Tropical cyclones in 2023

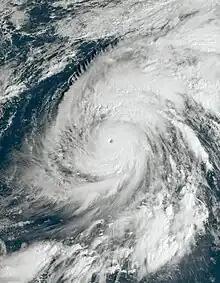
Typhoon Bolaven

July was average, featuring eight systems forming with six of them being named. The month started off with a disturbance, which formed off the coast of Southern Mexico on July 11. The disturbance became well organized several days later and it was later designated as "Tropical Depression Three-E". The next day, it strengthened and was named "Calvin". It then began to rapidly intensify and became the first major hurricane of the 2023 Pacific hurricane season at 15:00 UTC on July 14. In the Western Pacific, after several weeks of inactivity, on July 12, a tropical depression formed off the coast of Aurora, Philippines. It made landfall in Dinapigue, Isabela on the next day. Prior to exiting the PAR, the system gained the name "Talim" as it was upgraded into a tropical storm. In the Atlantic Ocean, a trough of low-pressure formed east-northeast of Bermuda. A well-defined center of circulation developed along with persistent deep convection early on July 14, prompting the NHC to classify it as Subtropical Storm Don early that morning. After weakening to a depression, Don became fully tropical and strengthened to become the first hurricane of the season. Another low pressure formed east of Mindanao on July 19. 2 days later, JMA named the system as "Doksuri". Doksuri further intensified and peaked as a Category 4-equivalent super typhoon late on July 24, becoming the strongest storm of the month. Shortly after Typhoon Doksuri reached its peak, a new depression formed to its east. On July 27, it received the name Khanun from the JMA, and on July 29, it received the name Falcon by the PAGASA. By the end of July, Typhoon Khanun had become a category 4 equivalent typhoon. On July 31, "Tropical Depression Five-E" formed in the Eastern Pacific. It strengthened the next day, and was given the name "Dora". Soon thereafter, it rapidly intensified, becoming a Category 4 hurricane and tracked westward, where it entered the Central Pacific and passed well south of Hawaii on August 8, with trade winds that may have caused the Maui Fires. Later, on August 11, Hurricane Dora, now a category 2, crossed the International Date Line, entering the Northwestern Pacific basin as a typhoon. Dora finally dissipated on August 21.